1951–52 Oberliga

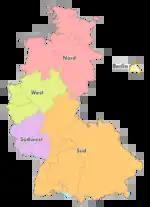
Map of the five German "Oberligas" 1945 to 1963

The 1951–52 Oberliga was the seventh season of the Oberliga, the first tier of the football league system in West Germany and the Saar Protectorate. The league operated in five regional divisions, Berlin, North, South, Southwest and West. The five league champions and the runners-up from the south, north and west then entered the 1952 German football championship which was won by VfB Stuttgart. It was VfB Stuttgart's second national championship, having previously won it in 1950.